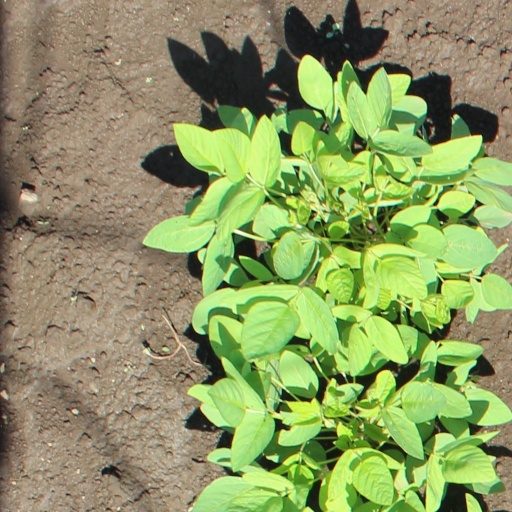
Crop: soybean